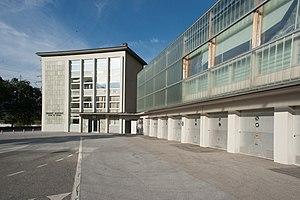
Usine hydroélectrique de Nendaz, située sur la commune de Riddes en Valais (Suisse). Il s'agit d'une usine faisant partie de la Grande Dixence.
Grande Dixence est le nom donné à un ensemble d'installations hydroélectriques situé en Suisse, dans le canton du Valais. L'entreprise propriétaire et gestionnaire de ces installations se nomme Grande Dixence S.A..